Girishh Gopalakrishnan

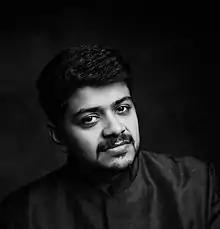
Composer of Vidiyum Munn, Marina & Yaar Bharathi

Girishh Gopalakrishnan (born 26 September 1986) is an Indian music composer, music producer, singer in the Tamil film industry. He made his debut as a music director with the Tamil film, "Marina" directed by Pandiraj.